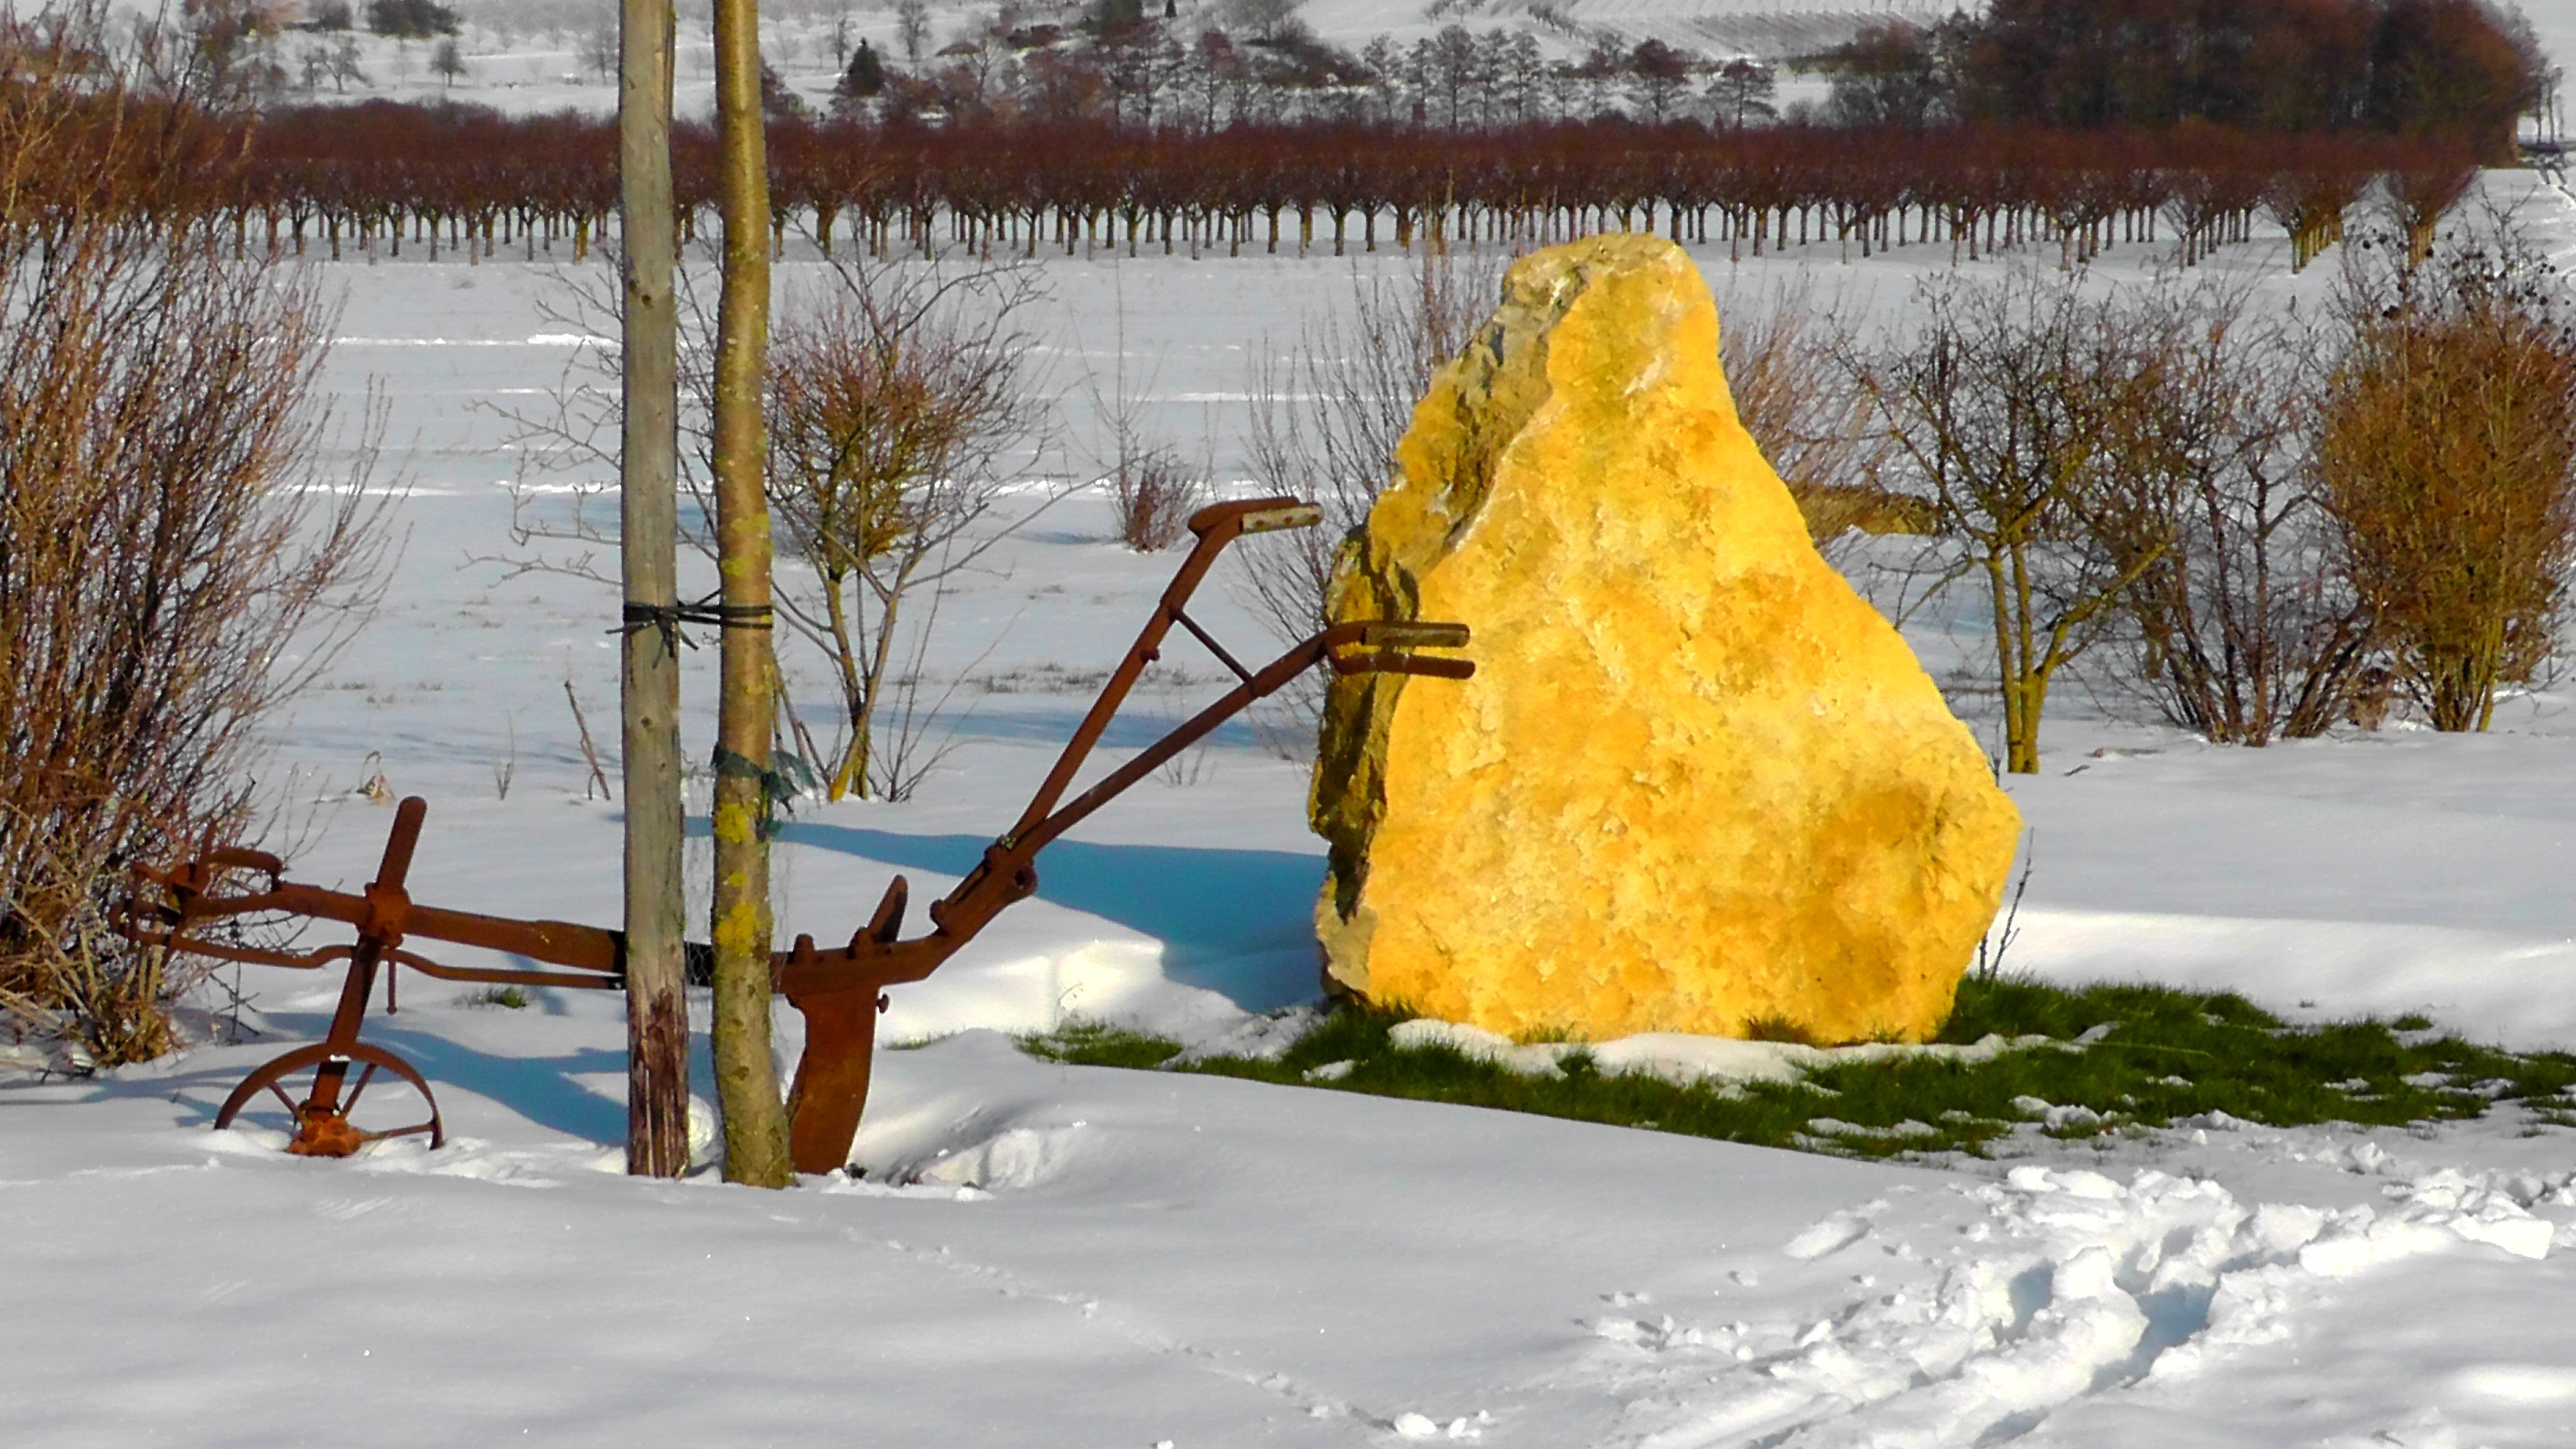
landscape, tree, rock, snow, winter, farm, ground, ice, weather, agriculture, season, device, agricultural, tools, wintry, winter magic, iron plow